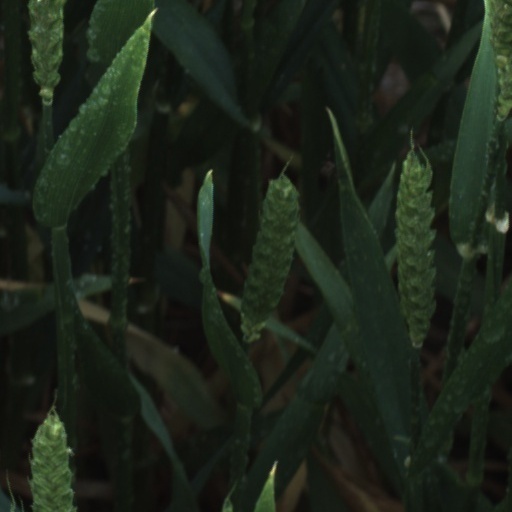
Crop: wheat